Porsche 718 Boxster and Cayman (982)

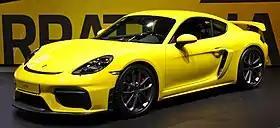
718 Cayman GT4

The 718 Cayman GT4 and 718 Spyder (previously named the Boxster Spyder) were revealed in June 2019. Both are differentiated from less powerful models by more aggressive bodywork, including a lower stance, new front bumper, a large new diffuser, and exhaust pipes that are spaced farther apart. The GT4 also features larger side intakes and an adjustable wing, the latter of which helps it generate up to of downforce, 50 percent more than its predecessor. Both have a naturally aspirated 4.0-litre flat-6 derived from the 992's 3.0-litre 9A2EVO engine, which is rated at at 7,600 rpm and of torque at 5,000–6,800 rpm. The engine has cylinder deactivation, a first for Porsche. Porsche claims a top speed of for the GT4, and for the Spyder. The front suspension and brakes are borrowed from the 911 GT3, and the adaptive dampers, ABS and stability-control programming are borrowed from the 911 GT3 RS. The anti-roll bar end links, camber and toe can be manually adjusted, but the ride height– lower than a standard 718–is fixed. Both are around 15 kg heavier than the GTS models. Sales commenced in the spring of 2020.